Upper Harz Water Regale

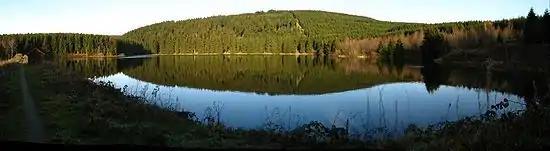
Large Kellerhals Pond, in the background the Kahle Berg, the western side of the Schalke

There are similar water supply systems in the historic silver mining region near Freiberg in Saxony, in Norwegian Kongsberg, in Schemnitz (today part of Slovakia) and in Sweden, and records show that there was a regular exchange of experience and know-how between these regions. Nevertheless, the Upper Harz Water Regale, is the largest and most interconnected system of its kind in Europe, with significantly more dams and ditches as well as larger structures than all its counterparts elsewhere.